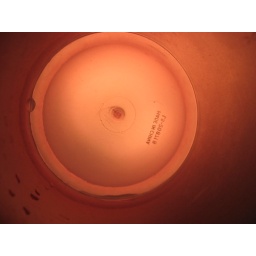
The cup of water by my bed